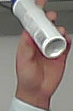
Product: dove_spray